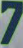
Number: 7